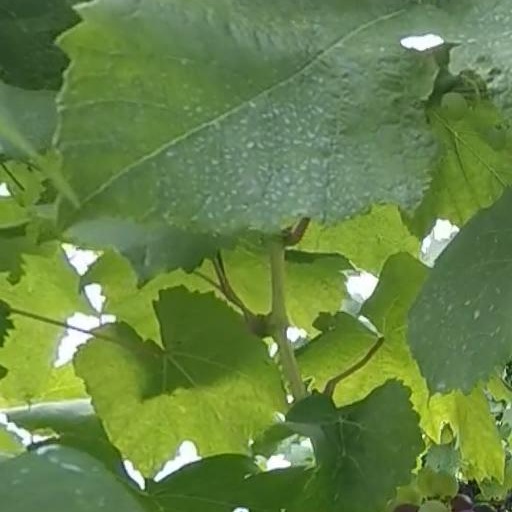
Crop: grape